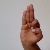
The image shows a hand gesture representing the letter 'F' in Indian Sign Language.